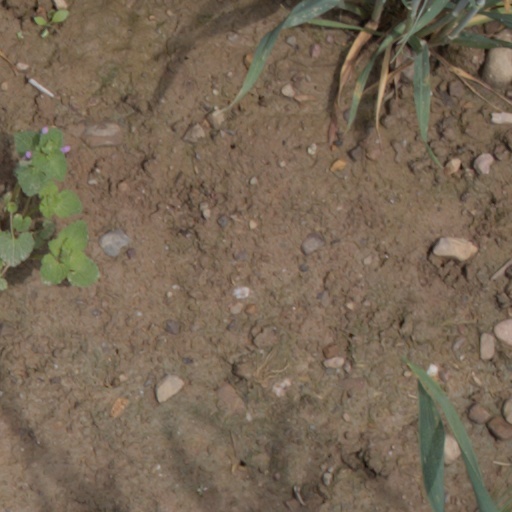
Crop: wheat